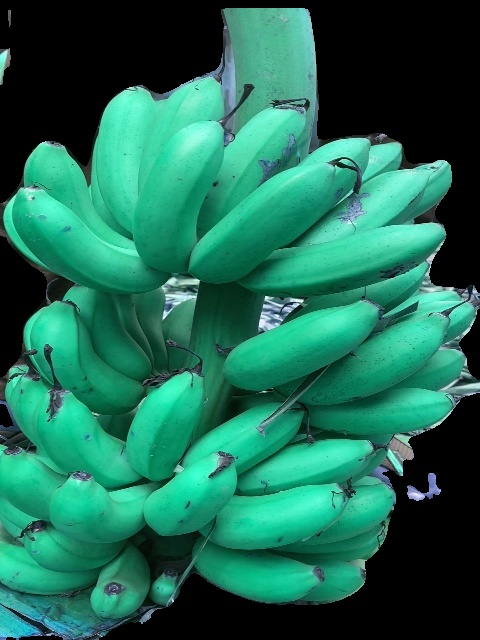
Variety: rasbale
Grade: grade1